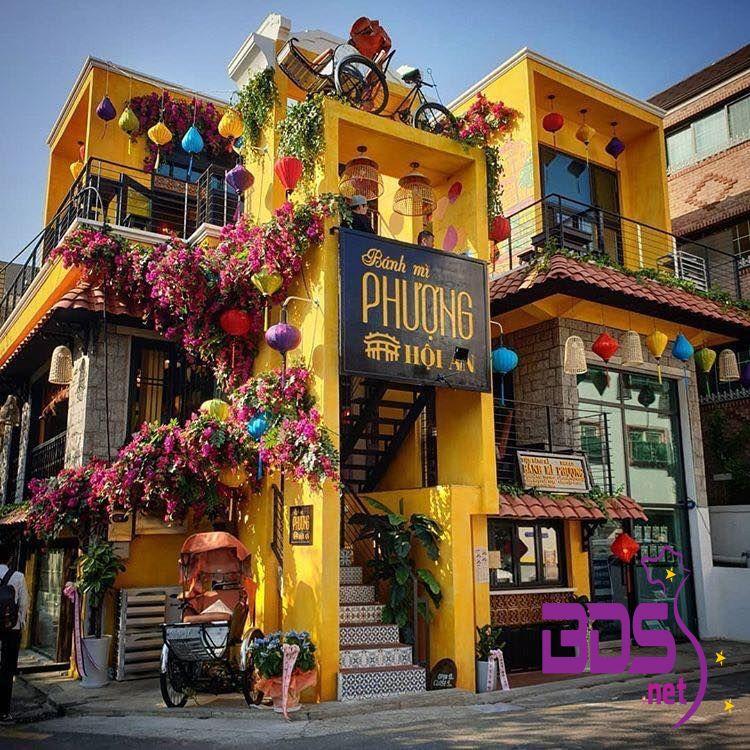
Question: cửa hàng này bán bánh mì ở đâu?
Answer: ở hội an